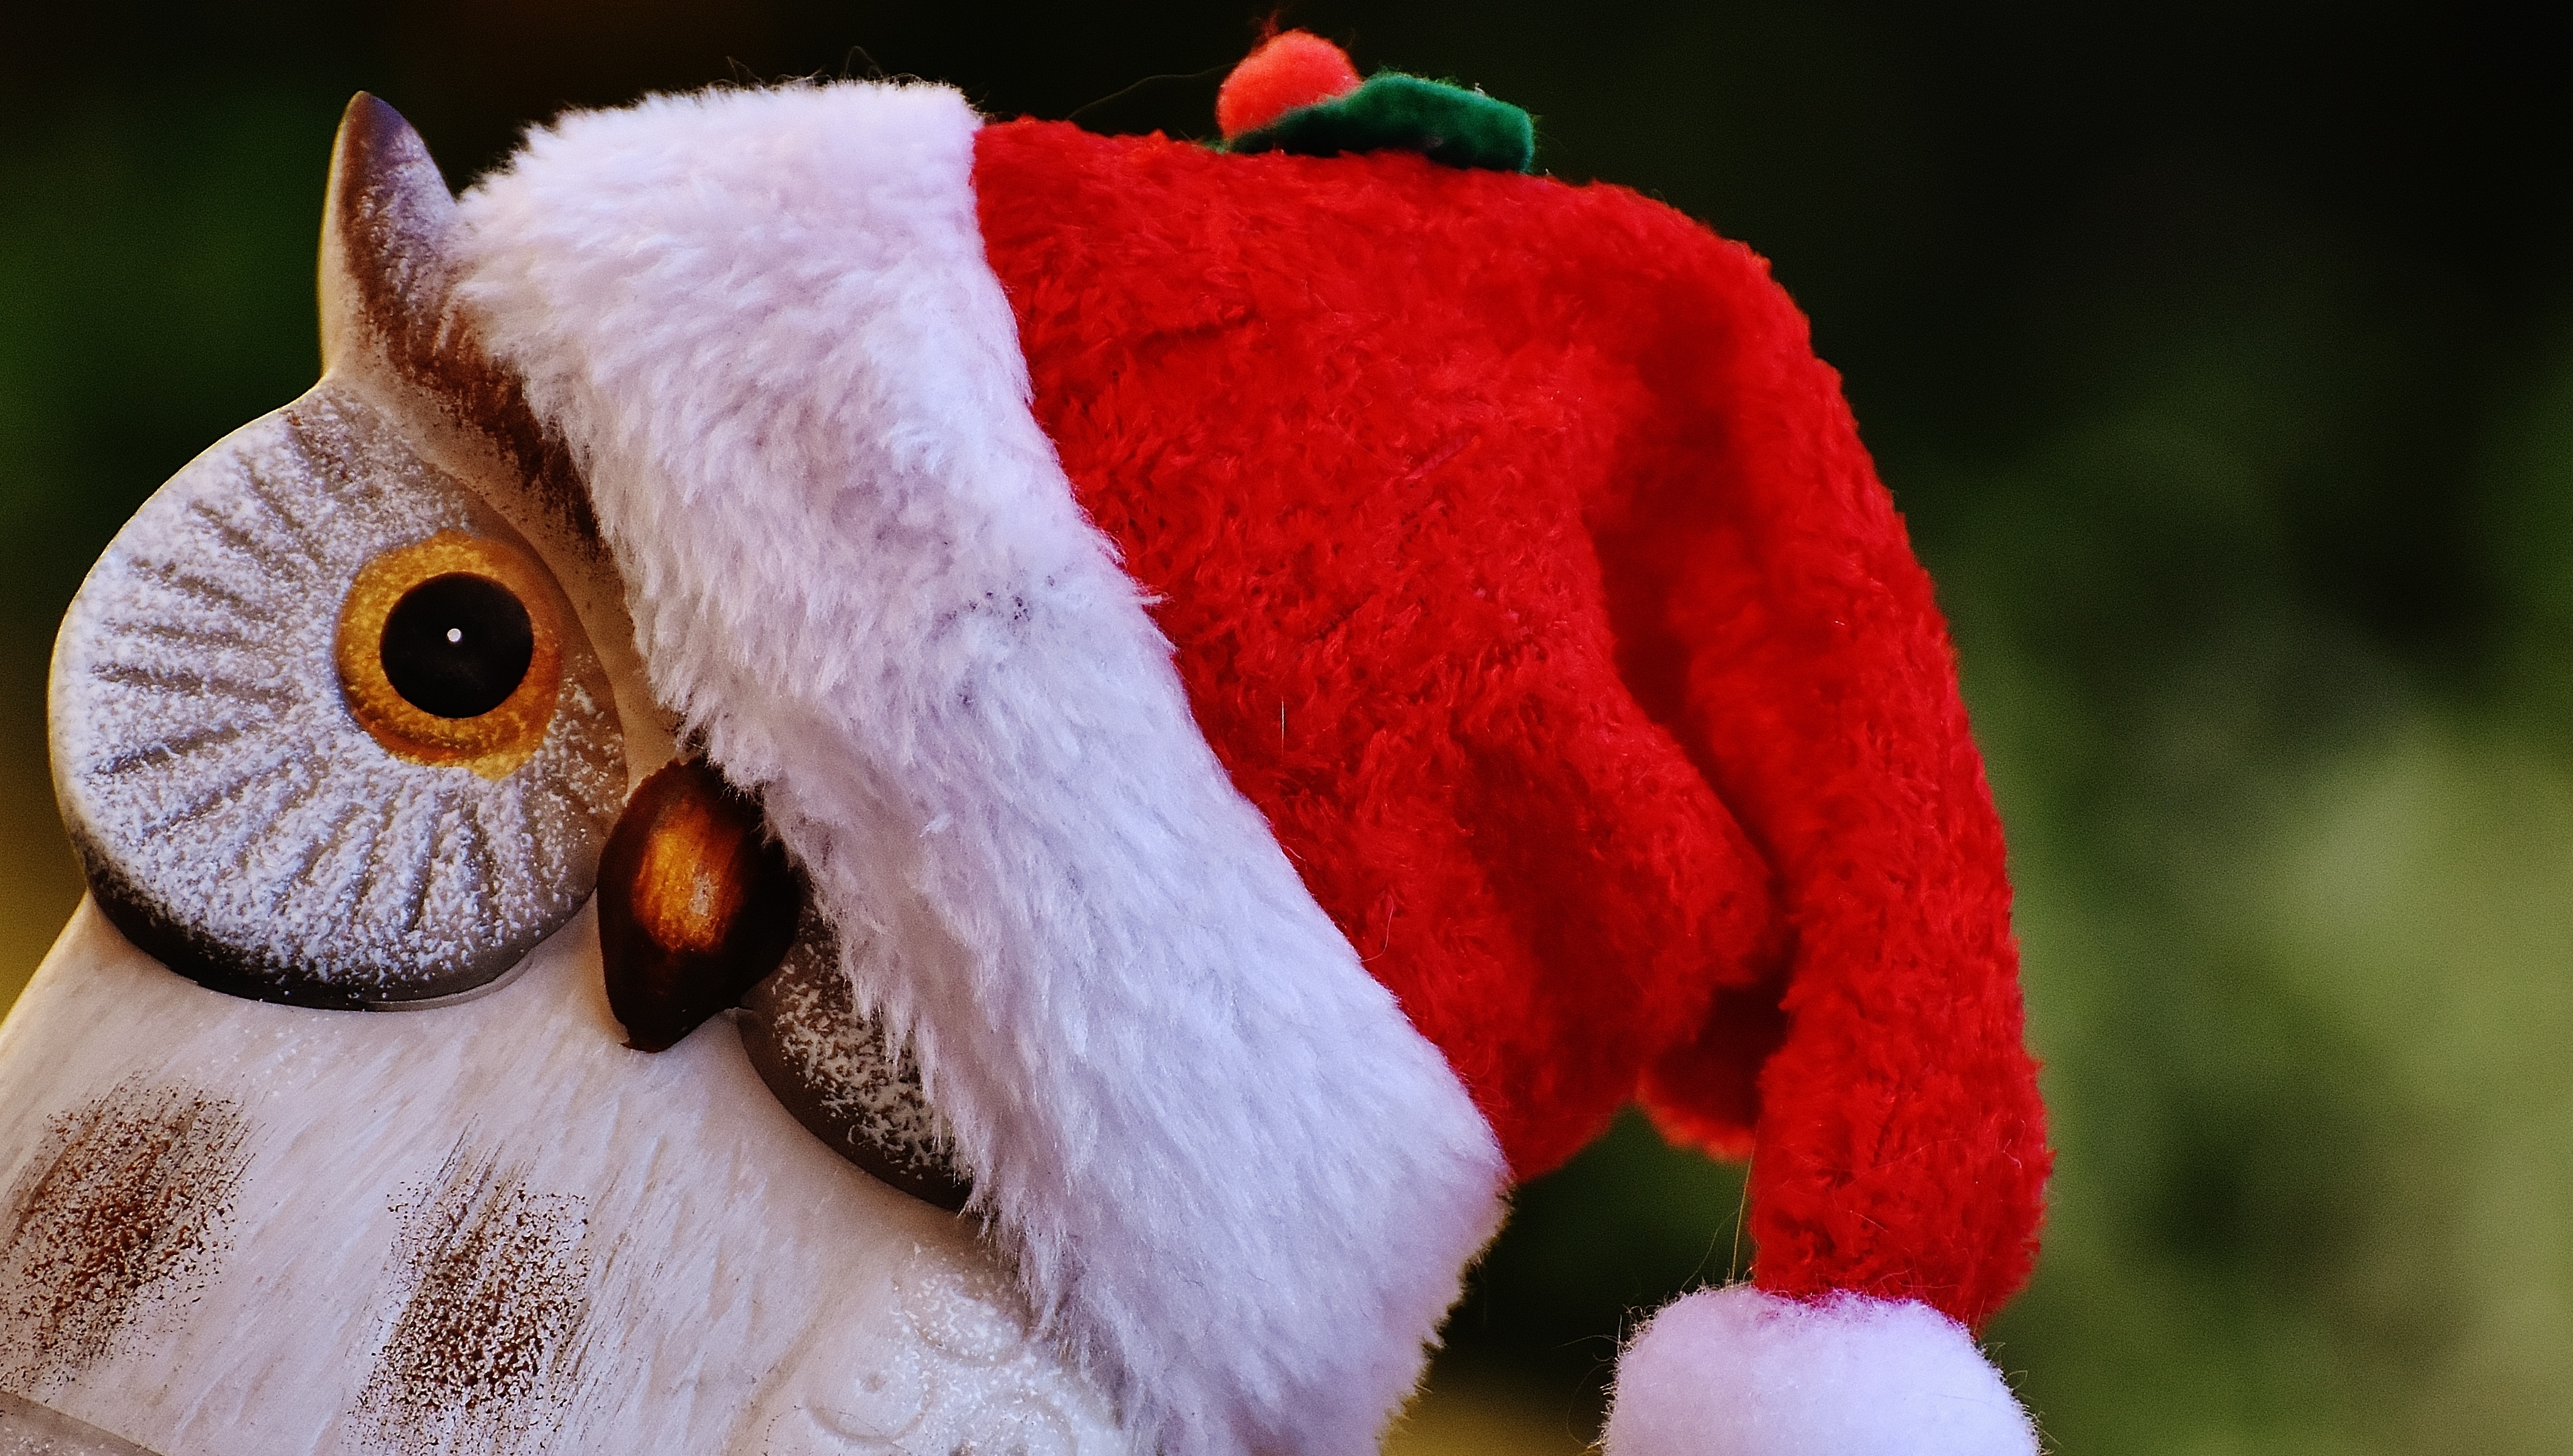
winter, bird, flower, cute, decoration, red, christmas, toy, owl, rabbit, deco, close up, advent, christmas decoration, christmas time, santa hat, figure, contemplative, funny, organ, wintry, macro photography, stuffed toy